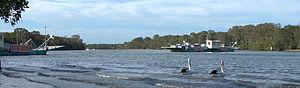
Tewantin est une ville située à 137 kilomètres au nord de Brisbane au Queensland en Australie.